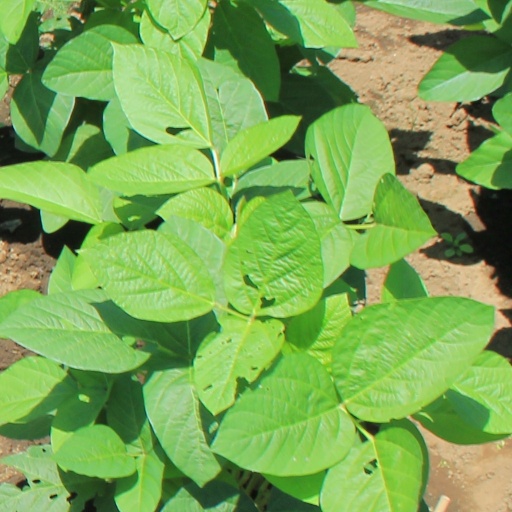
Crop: soybean